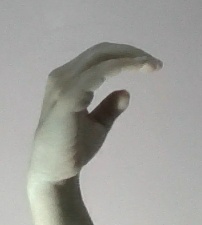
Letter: jeem